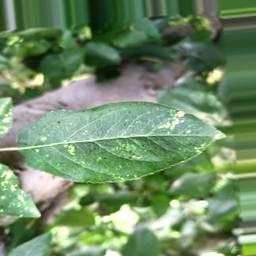
Label: Apple_Mosaic